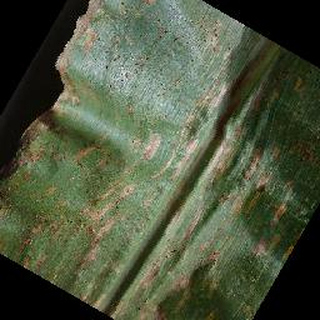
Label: corn_cercospora_leaf_spot